The Legend of Zelda: The Minish Cap

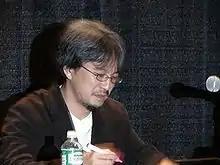
"The Legend of Zelda" producer Eiji Aonuma speaking at Game Developers Conference, 2007

After Capcom and its scenario writing subsidiary Flagship had finished developing for the Game Boy Color, they began work on a new "Zelda" game for the Game Boy Advance. Work on the title was suspended to allow the teams to focus on "Four Swords", but in February 2003 Shigeru Miyamoto and Eiji Aonuma revealed that development of what would later be called "The Minish Cap" was "well underway". Nintendo launched a website for "The Minish Cap" in September 2004, showing concepts of Link's shrinking ability. The game had a cartoonish art style similar to "The Wind Waker", as it has a fairy tale setting similar to said game, within "the world of tiny fairies, a universal fairytale story". An effort was made to make Hyrule Town, the overworld's central city hub, feel like a living breathing city with people going about their ordinary lives. This combined with Link's ability to shrink in size allowed for unique angles on the perspective of a "safe town", turning the town itself into a dungeon of sorts for the player. Aonuma was reportedly impressed by what the development team was able to achieve with Hyrule Town, particularly given the restrictions of a 2D game, commenting that it even surpasses Clock Town in "". The game's gust jar was inspired by a gourd that can suck up anything from the novel "Journey to the West". Several other aspects of the gameplay were inspired or directly lifted from "Four Swords" and "Four Swords Adventure", both of which Minish Cap serves as a prequel to. For example, the gameplay concept of shrinking to Minish size in "The Minish Cap" is a fleshed out extension of the function of the Gnat Hat from "Four Swords", a hat which allowed Link to shrink in to the size of a gnat.